Monica Mogre – Case Files

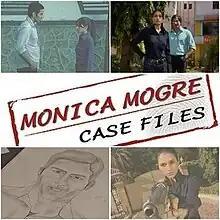

Monica Mogre – Case Files is a Hindi-language thriller series on Zee TV, which consists of short stories where Inspector Monica Mogre deals with very dangerous cases involved with crime. The series premiered on 10 January 2009 until 21 March 2009.